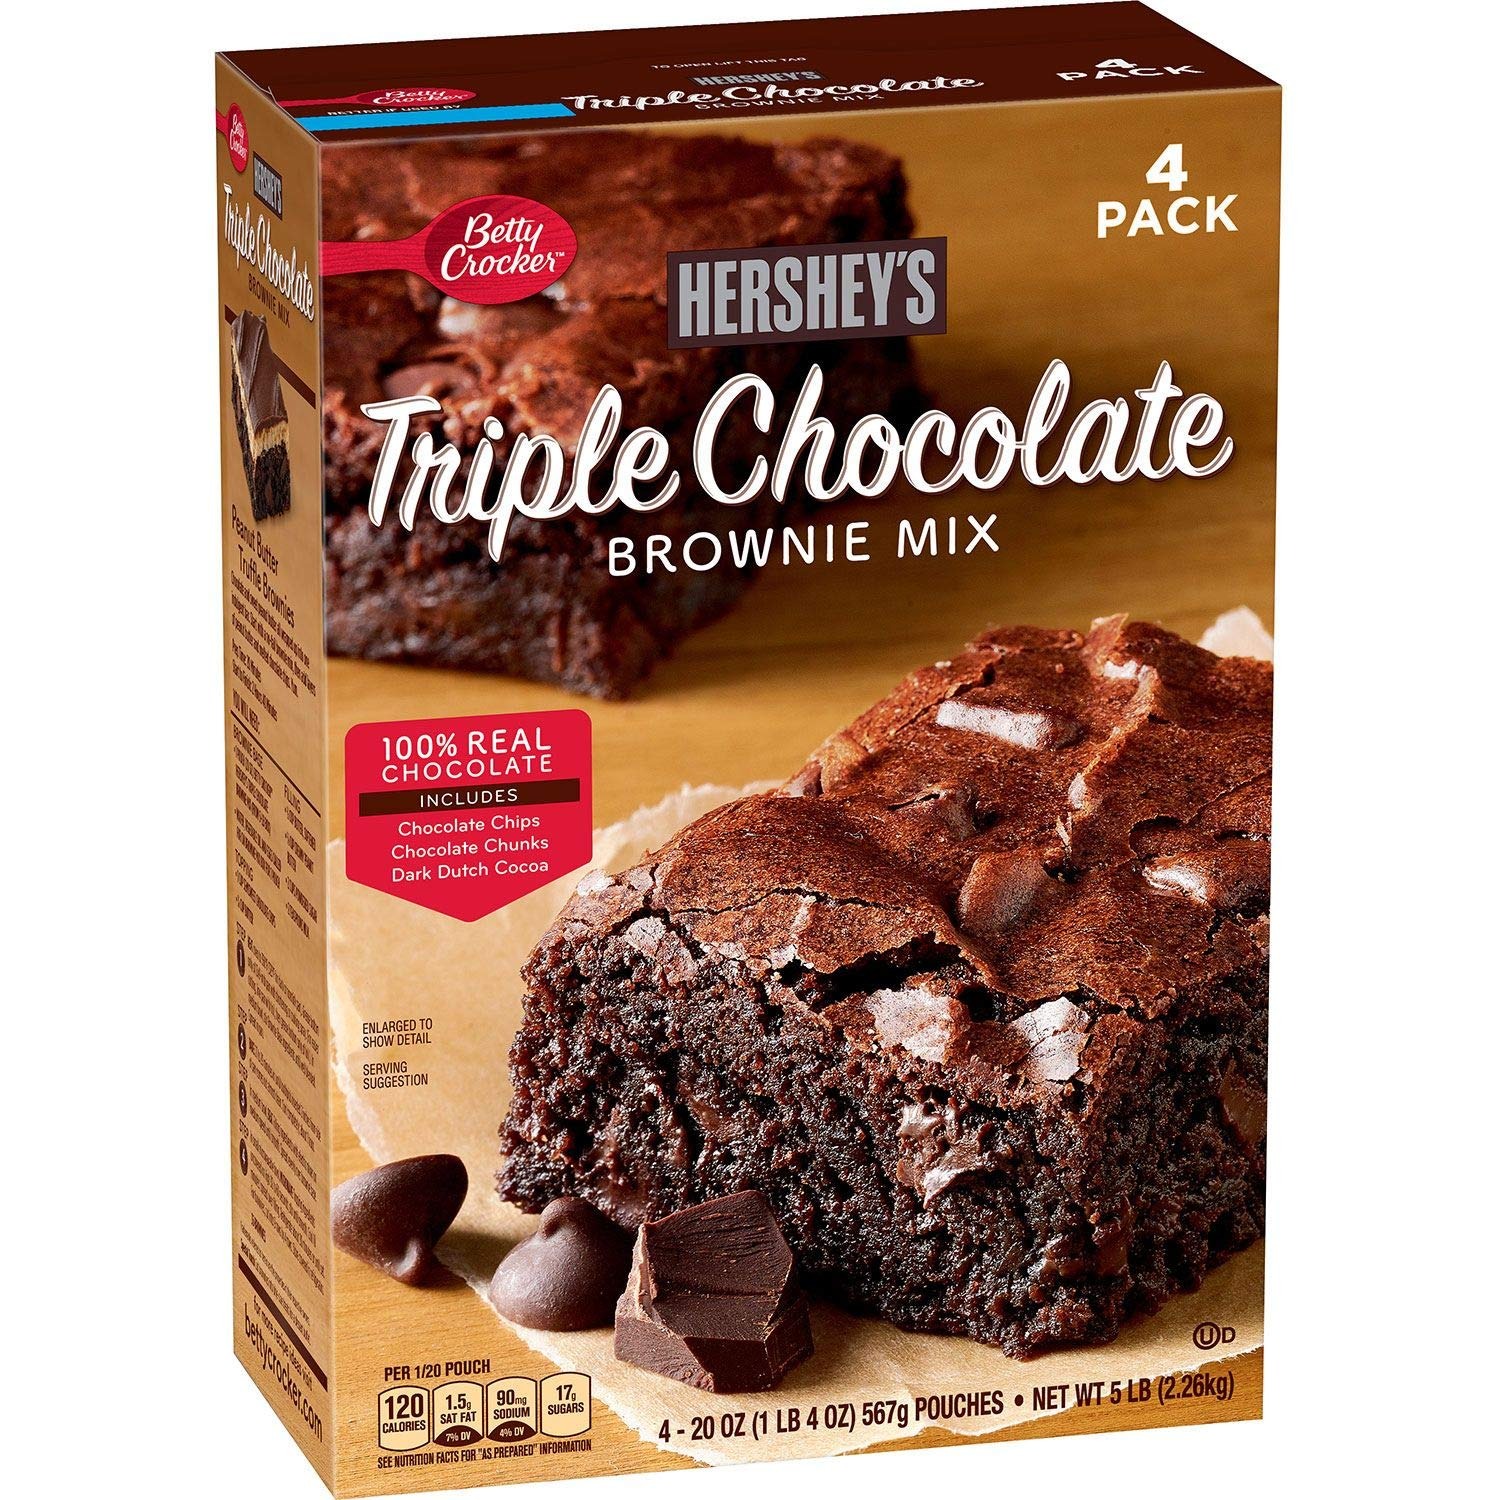
Item Name: Betty Crocker's Hershey's Triple Chocolate Brownie Mix (20 oz. ea., 4 pk.)
Bullet Point: Betty Crocker's Hershey's Triple Chocolate Brownie Mix (20 oz. ea., 4 pk.)
Value: 80.0
Unit: Ounce

Price: 19.76